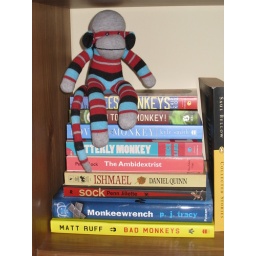
What can I say, I'm drawn to books with monkey as a subject, in the title, or on the cover.